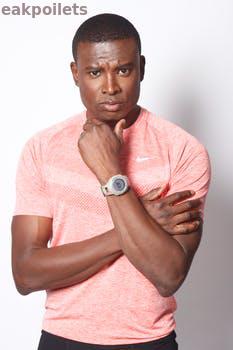
Label: Watermark